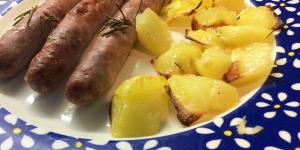
salchichas al horno con patatas